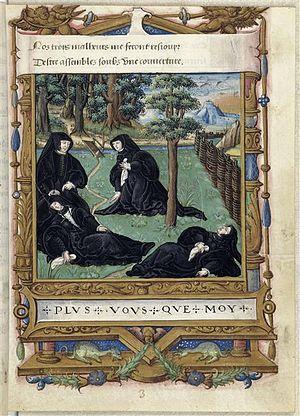
Marguerite de Navarre, née Marguerite d'Angoulême le 11 avril 1492 à Angoulême et morte le 21 décembre 1549 à Odos-en-Bigorre, est la sœur de François Iᵉʳ. Duchesse d'Alençon par son premier mariage, elle est faite duchesse de Berry par François Iᵉʳ, et devient reine consort de Navarre par son second mariage. En 1528, elle donne naissance à Jeanne d'Albret.